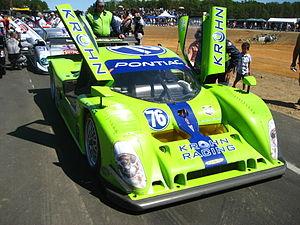
Krohn Racing est une écurie de course automobile américaine basée à Houston, elle est fondée par le milliardaire Tracy Krohn. Elle participe au championnat American Le Mans Series et Rolex Sports Car Series.